Epigenetics of anxiety and stress–related disorders

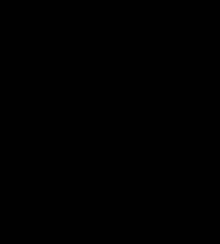
Mental health disorders that can be caused by epigenetic alterations

An epidemiological study investigating behavioral, physiological, and molecular changes in the children of Holocaust survivors found epigenetic modifications of a glucocorticoid receptor gene, "Nr3c1". This is significant because glucocorticoid is a regulator of the hypothalamus-pituitary-adrenal axis (HPA) and is known to affect stress response. These stress-related epigenetic changes were accompanied by other characteristics that indicated higher stress and anxiety in these offspring, including increased symptoms of PTSD, greater risk of anxiety, and higher levels of the stress hormone cortisol. The offspring demonstrate greater risk of developing PTSD in response to their own trauma or traumas. Offspring with maternal exposure to the Holocaust during the mother's childhood has demonstrated significantly lower site 6 methylation. The site 6 methylation impacts the stress response. In addition to PTSD risks in response to individual trauma in offspring, there has also been an increase in nightmares of offspring related to persecution and torment.